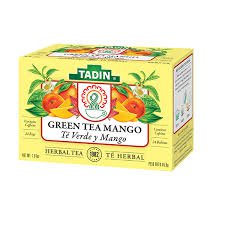
Label: Mango